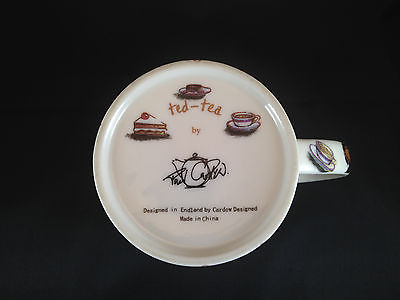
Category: mug